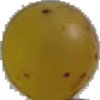
Label: white_grape